The Great American Cowboy

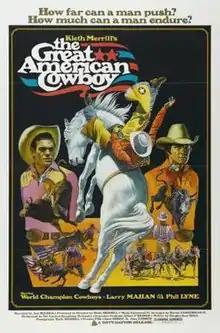
Theatrical release poster

The Great American Cowboy is a 1974 documentary film about the sport of rodeo. The film, which was directed by Kieth Merrill, is notable for its use of experimental editing and camera techniques. The film focuses on the 1973 battle for the Rodeo Cowboys Association (RCA) all-around world championship race between seasoned veteran rodeo star Larry Mahan and more recent champion Phil Lyne. Voiceover narration is provided by Hollywood actor Joel McCrea. The film won the 1974 Academy Award for Best Documentary Feature.